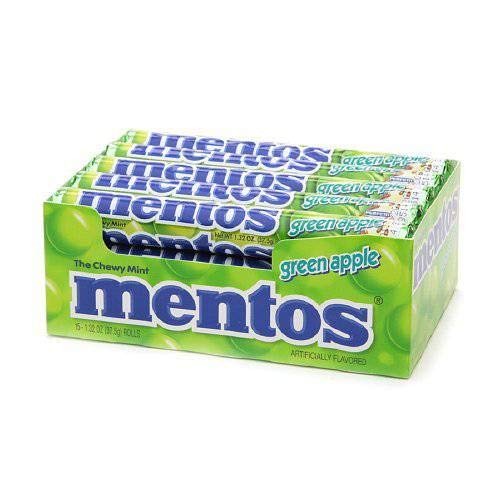
Item Name: Mentos Chewy Mints Greet Apple - box of 15 rolls, 24 boxes per case
Product Description: Mentos Chewy Mints Greet Apple - box of 15 rolls, 24 boxes per case Classic Mentos Chewy Mits are always fresh and chewy! Once youve bitten throught the crunch shell of a chew Mentos drageee you are rewarded with the sweet sensation of a soft and chewy centre. The combination of crunchy and soft is unique and occurs because Mentos are made up of sveral layers: chewy center, crunch layer and fresh coating. The transition from crunch to soft is world reknowned and is enjoyed by millions of Mentos fans all around the globe. 15 count
Value: 24.0
Unit: Count

Price: 222.295